Henderson Luelling

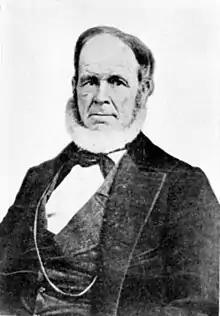
Henderson Luelling, Quaker nurseryman and orchardist who planted the first orchard of grafted fruit trees in Oregon and founded Fruitvale, California

Henderson William Luelling (April 23, 1809 – December 28, 1878) was an American horticulturist, Quaker, abolitionist and early settler of what is today Oakland, California. He introduced varietal fruits to the Pacific coast, first to Oregon and later to California, and gave the Fruitvale district its name. In his later years, he led a utopian community from California to Honduras, only to encounter overwhelming adversity, which sent him back to California.